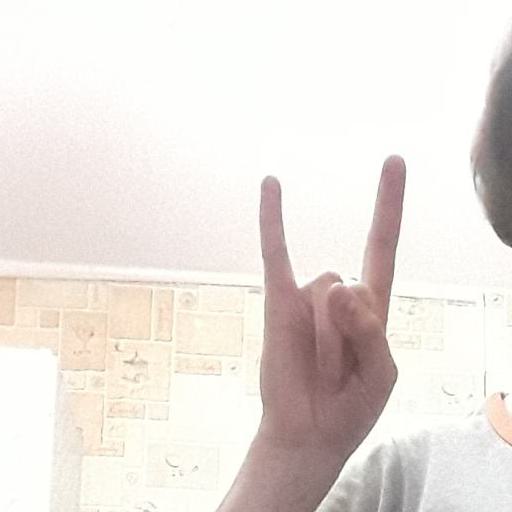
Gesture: rock